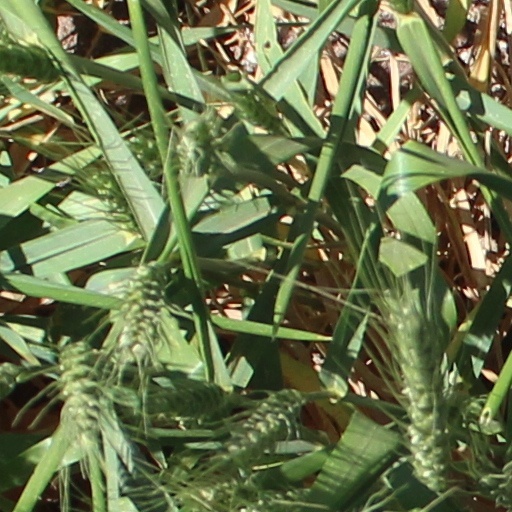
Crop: wheat